Way Station (novel)

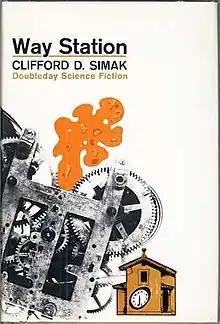
First edition cover

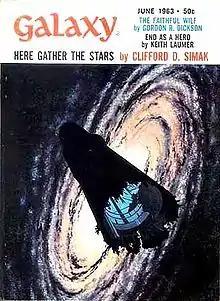
"Way Station" was serialized in "Galaxy Science Fiction" in 1963 as "Here Gather the Stars"

Way Station is a 1963 science fiction novel by American writer Clifford D. Simak, originally published as Here Gather the Stars in two parts in "Galaxy Magazine" in June and August 1963. "Way Station" won the 1964 Hugo Award for Best Novel.